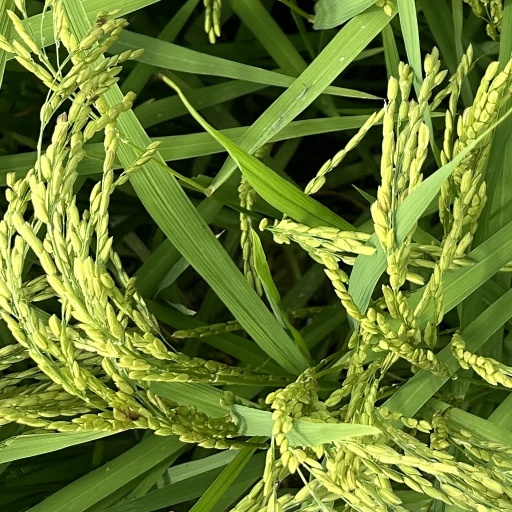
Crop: rice